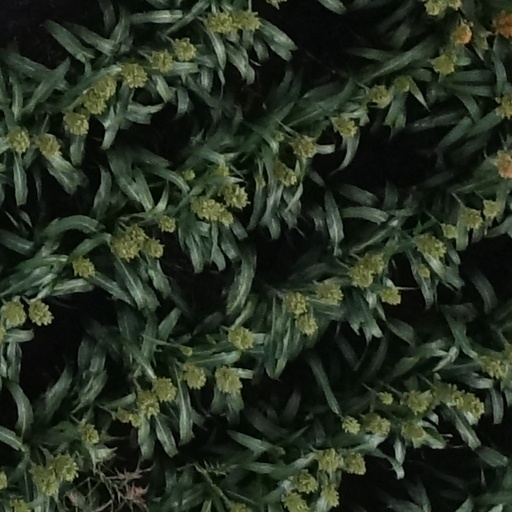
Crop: sorghum